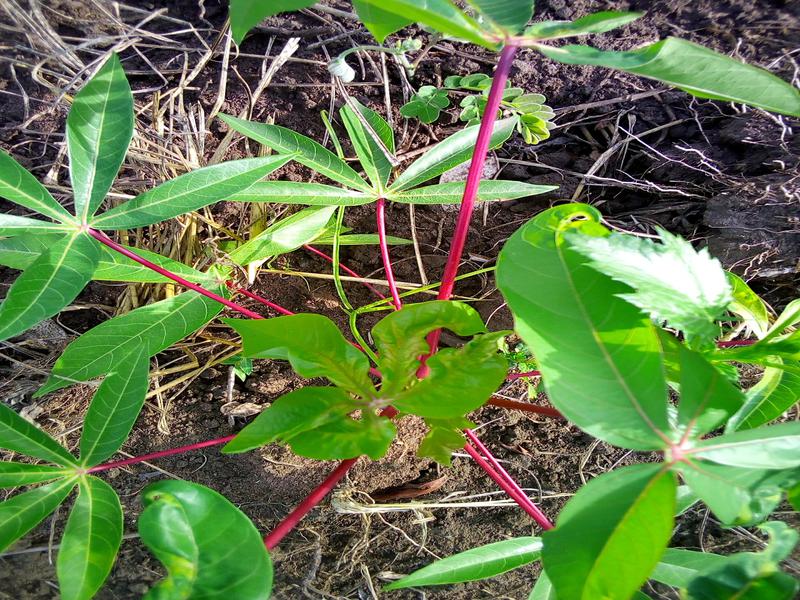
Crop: cassava
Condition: mosaic_disease